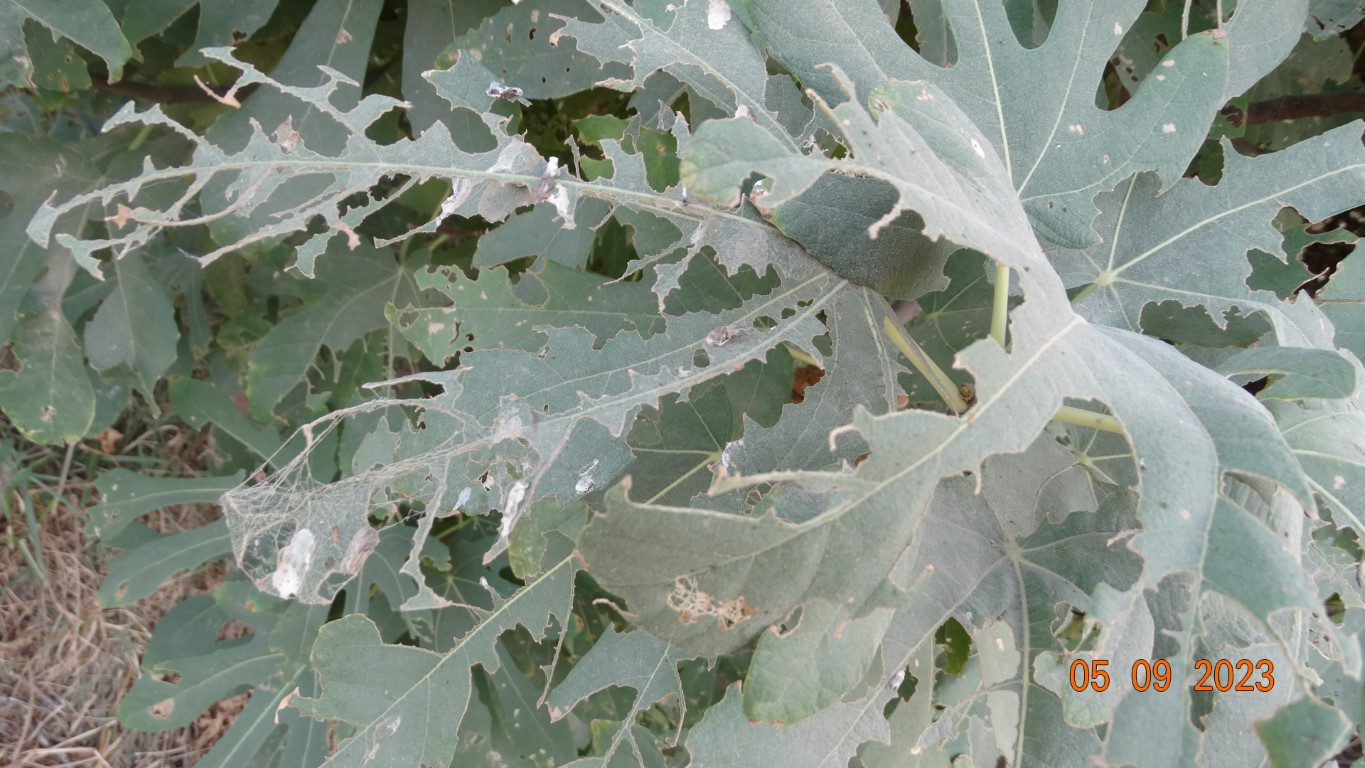
Label: infected